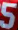
Number: 5